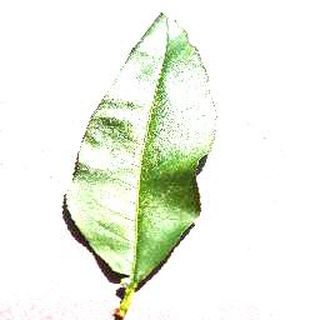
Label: healthy_peach